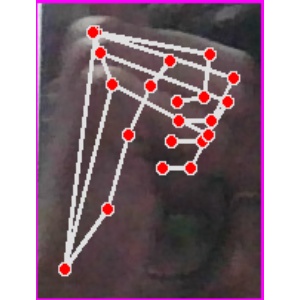
अक्षर: ट